Jaques Limited

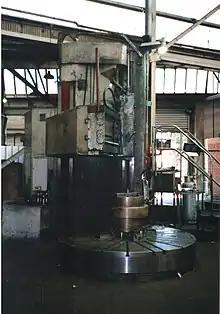
Vertical boring machine at the southern end of the fitting shop

Jaques Limited was an engineering manufacturing company based in Melbourne, Australia, which was founded by Edward Jaques in 1888.